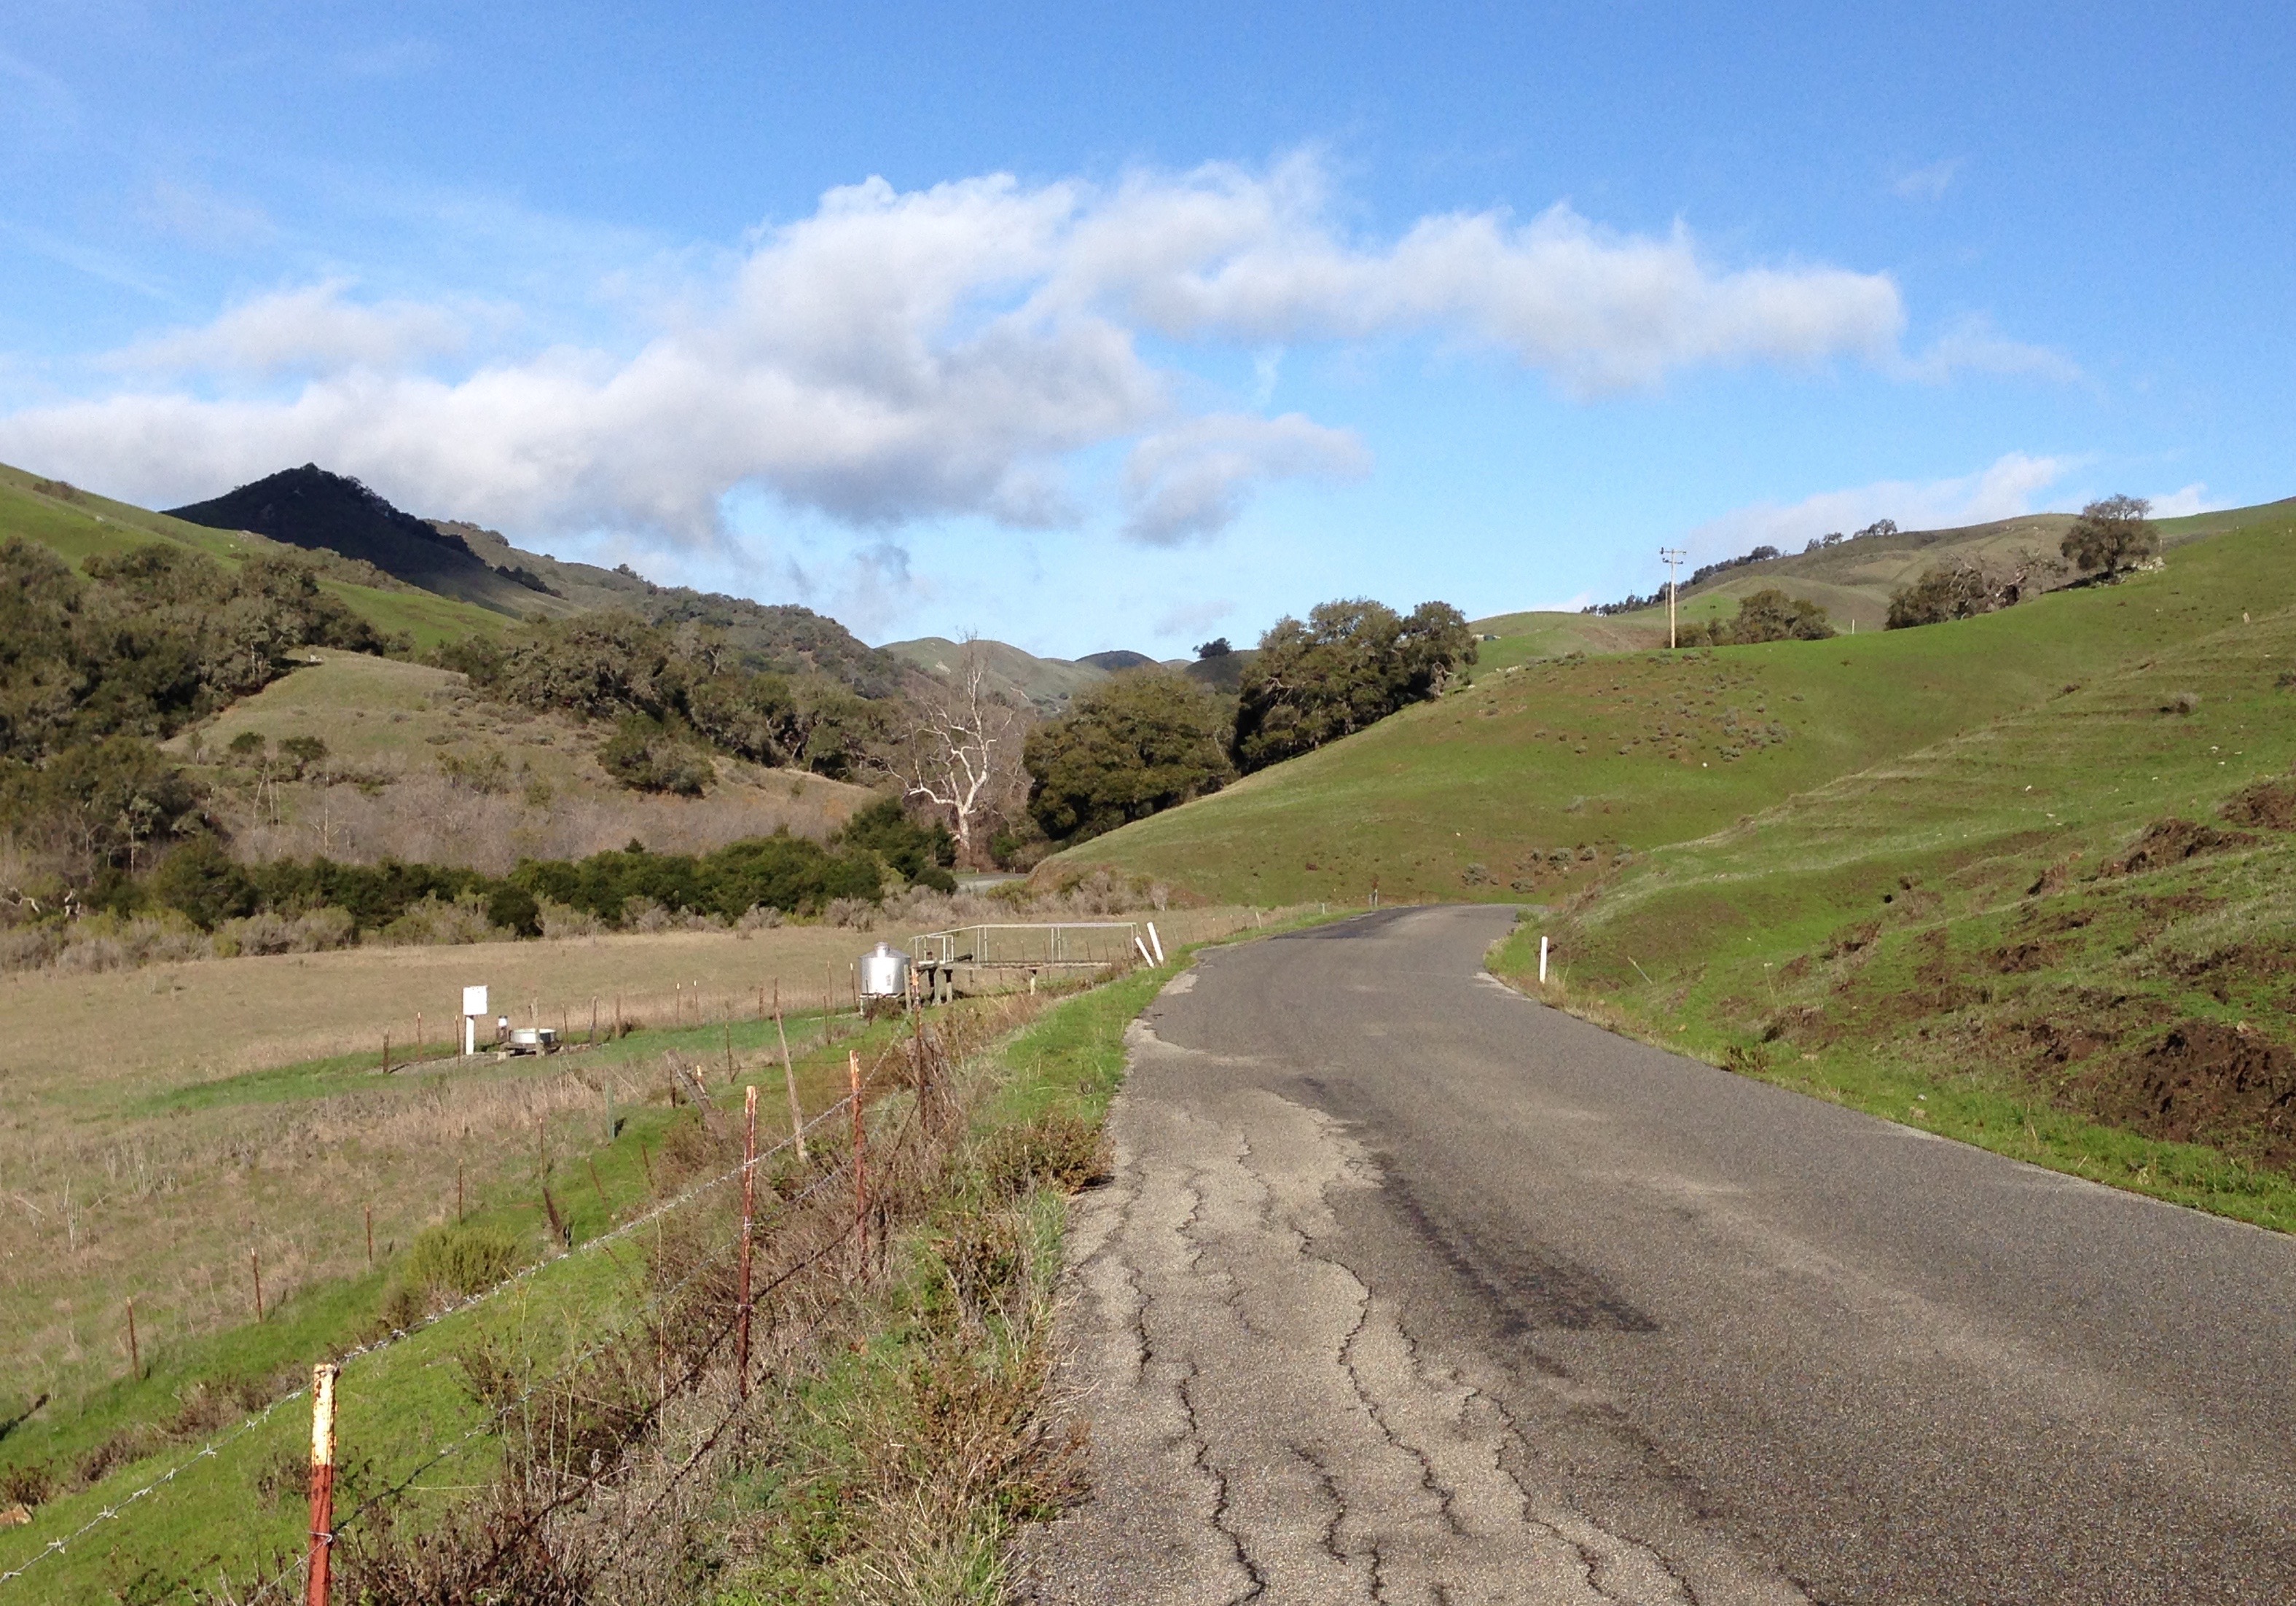
landscape, mountain, road, trail, field, meadow, hill, valley, mountain range, dirt road, soil, reservoir, highland, ridge, plain, grassland, infrastructure, plateau, fell, califcentralcoast, cottonwoodcreekroad, rural area, ruralcayucos, mountain pass, mountainous landforms